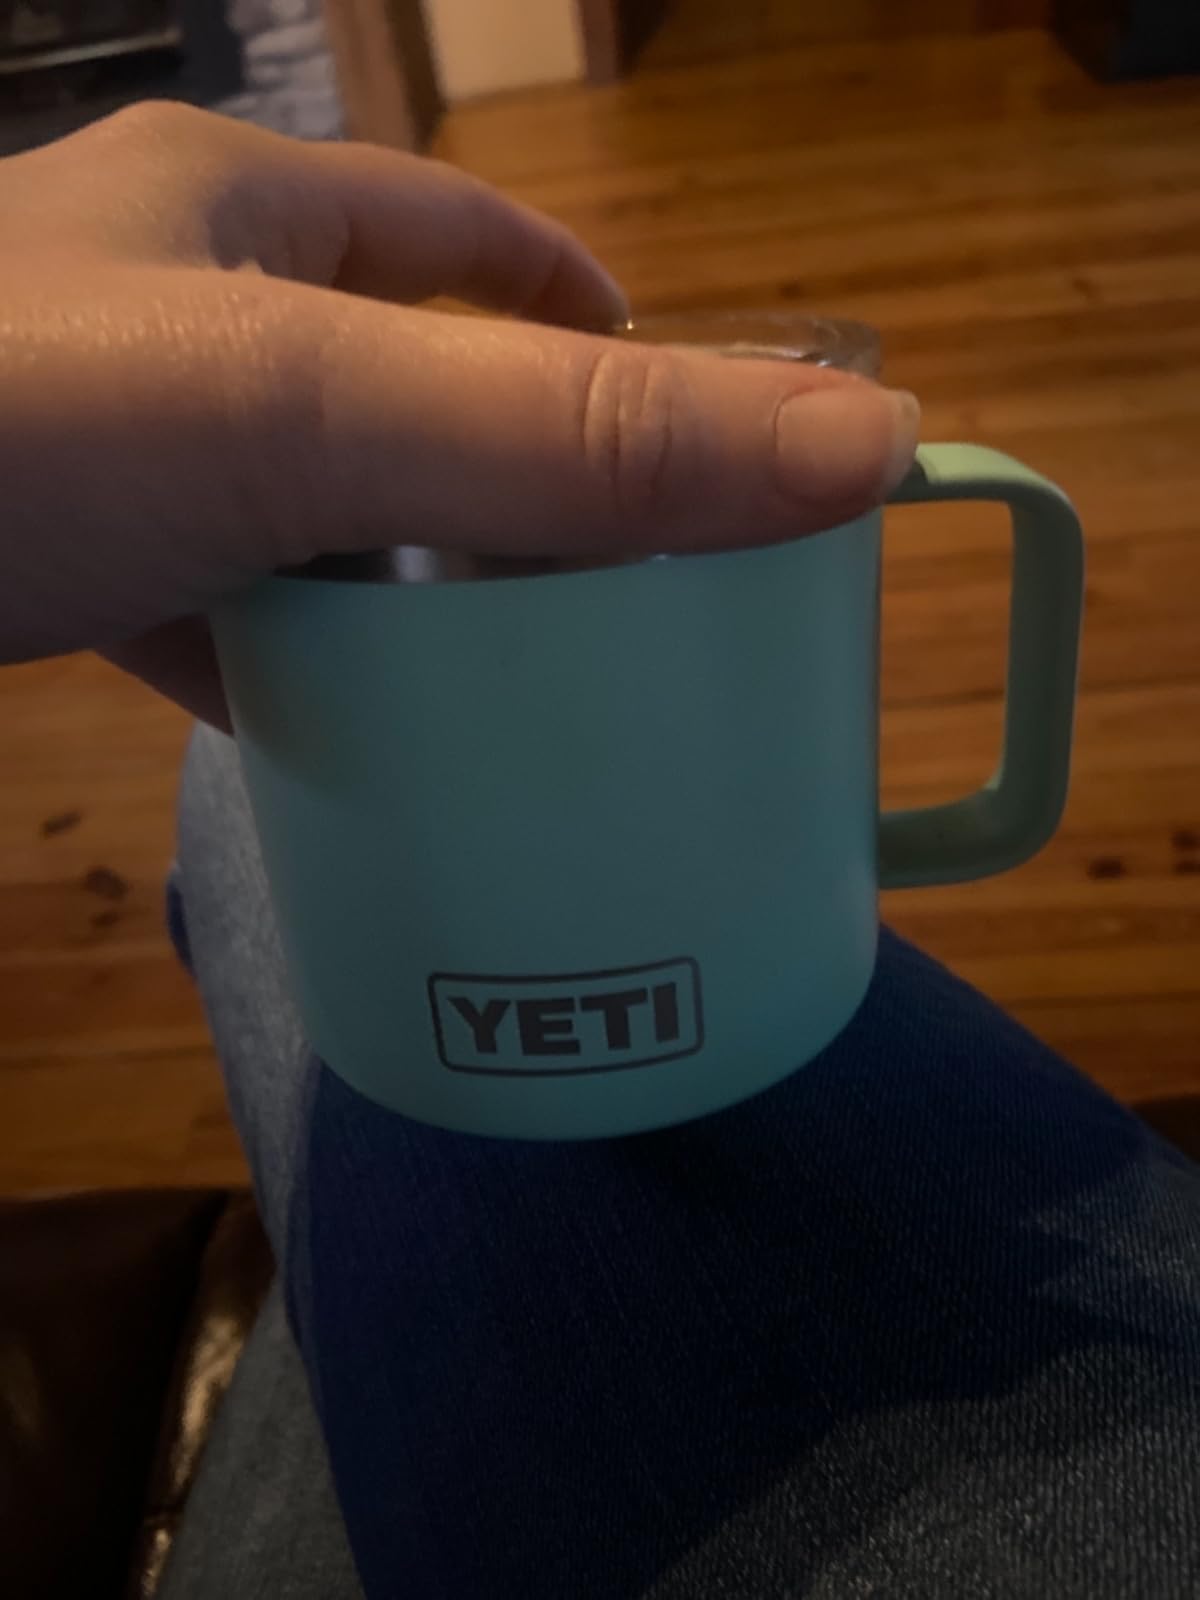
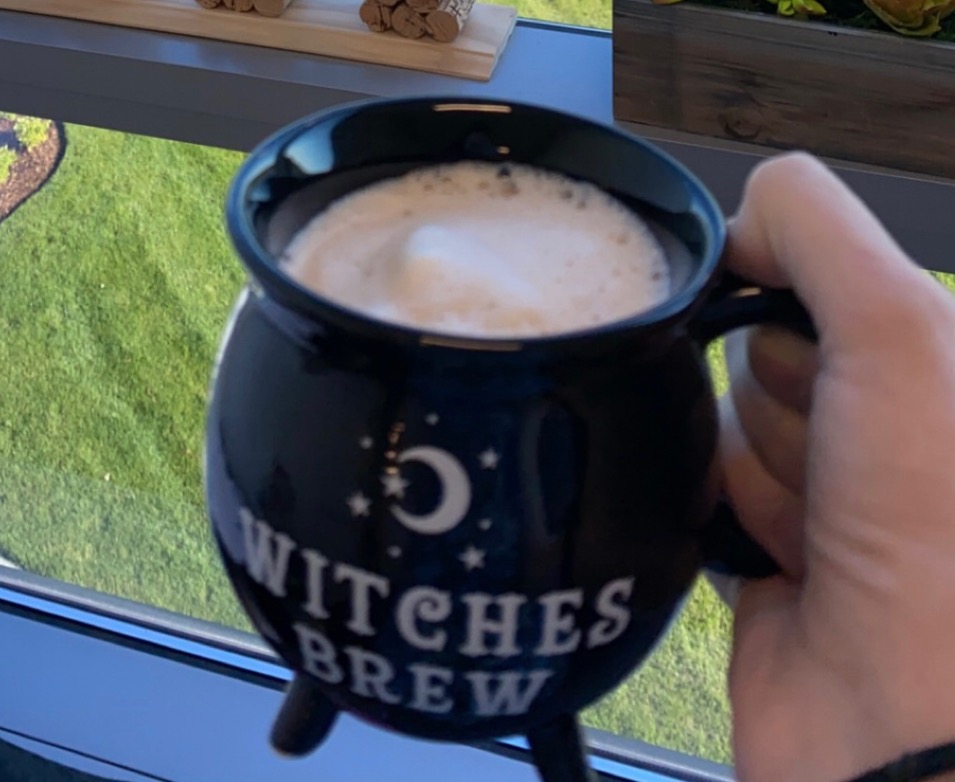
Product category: items_mug
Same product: no